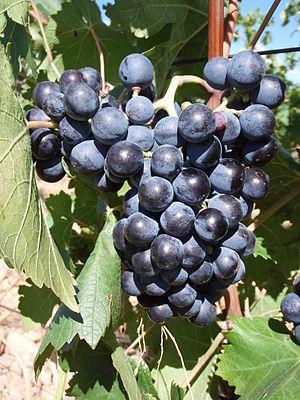
Grappe de Brun Argenté / Vaccarèse / Camarèse
Le brun argenté ou vaccarèse est un cépage rouge, entrant dans la composition du Châteauneuf-du-pape et des Côtes-du-rhône.